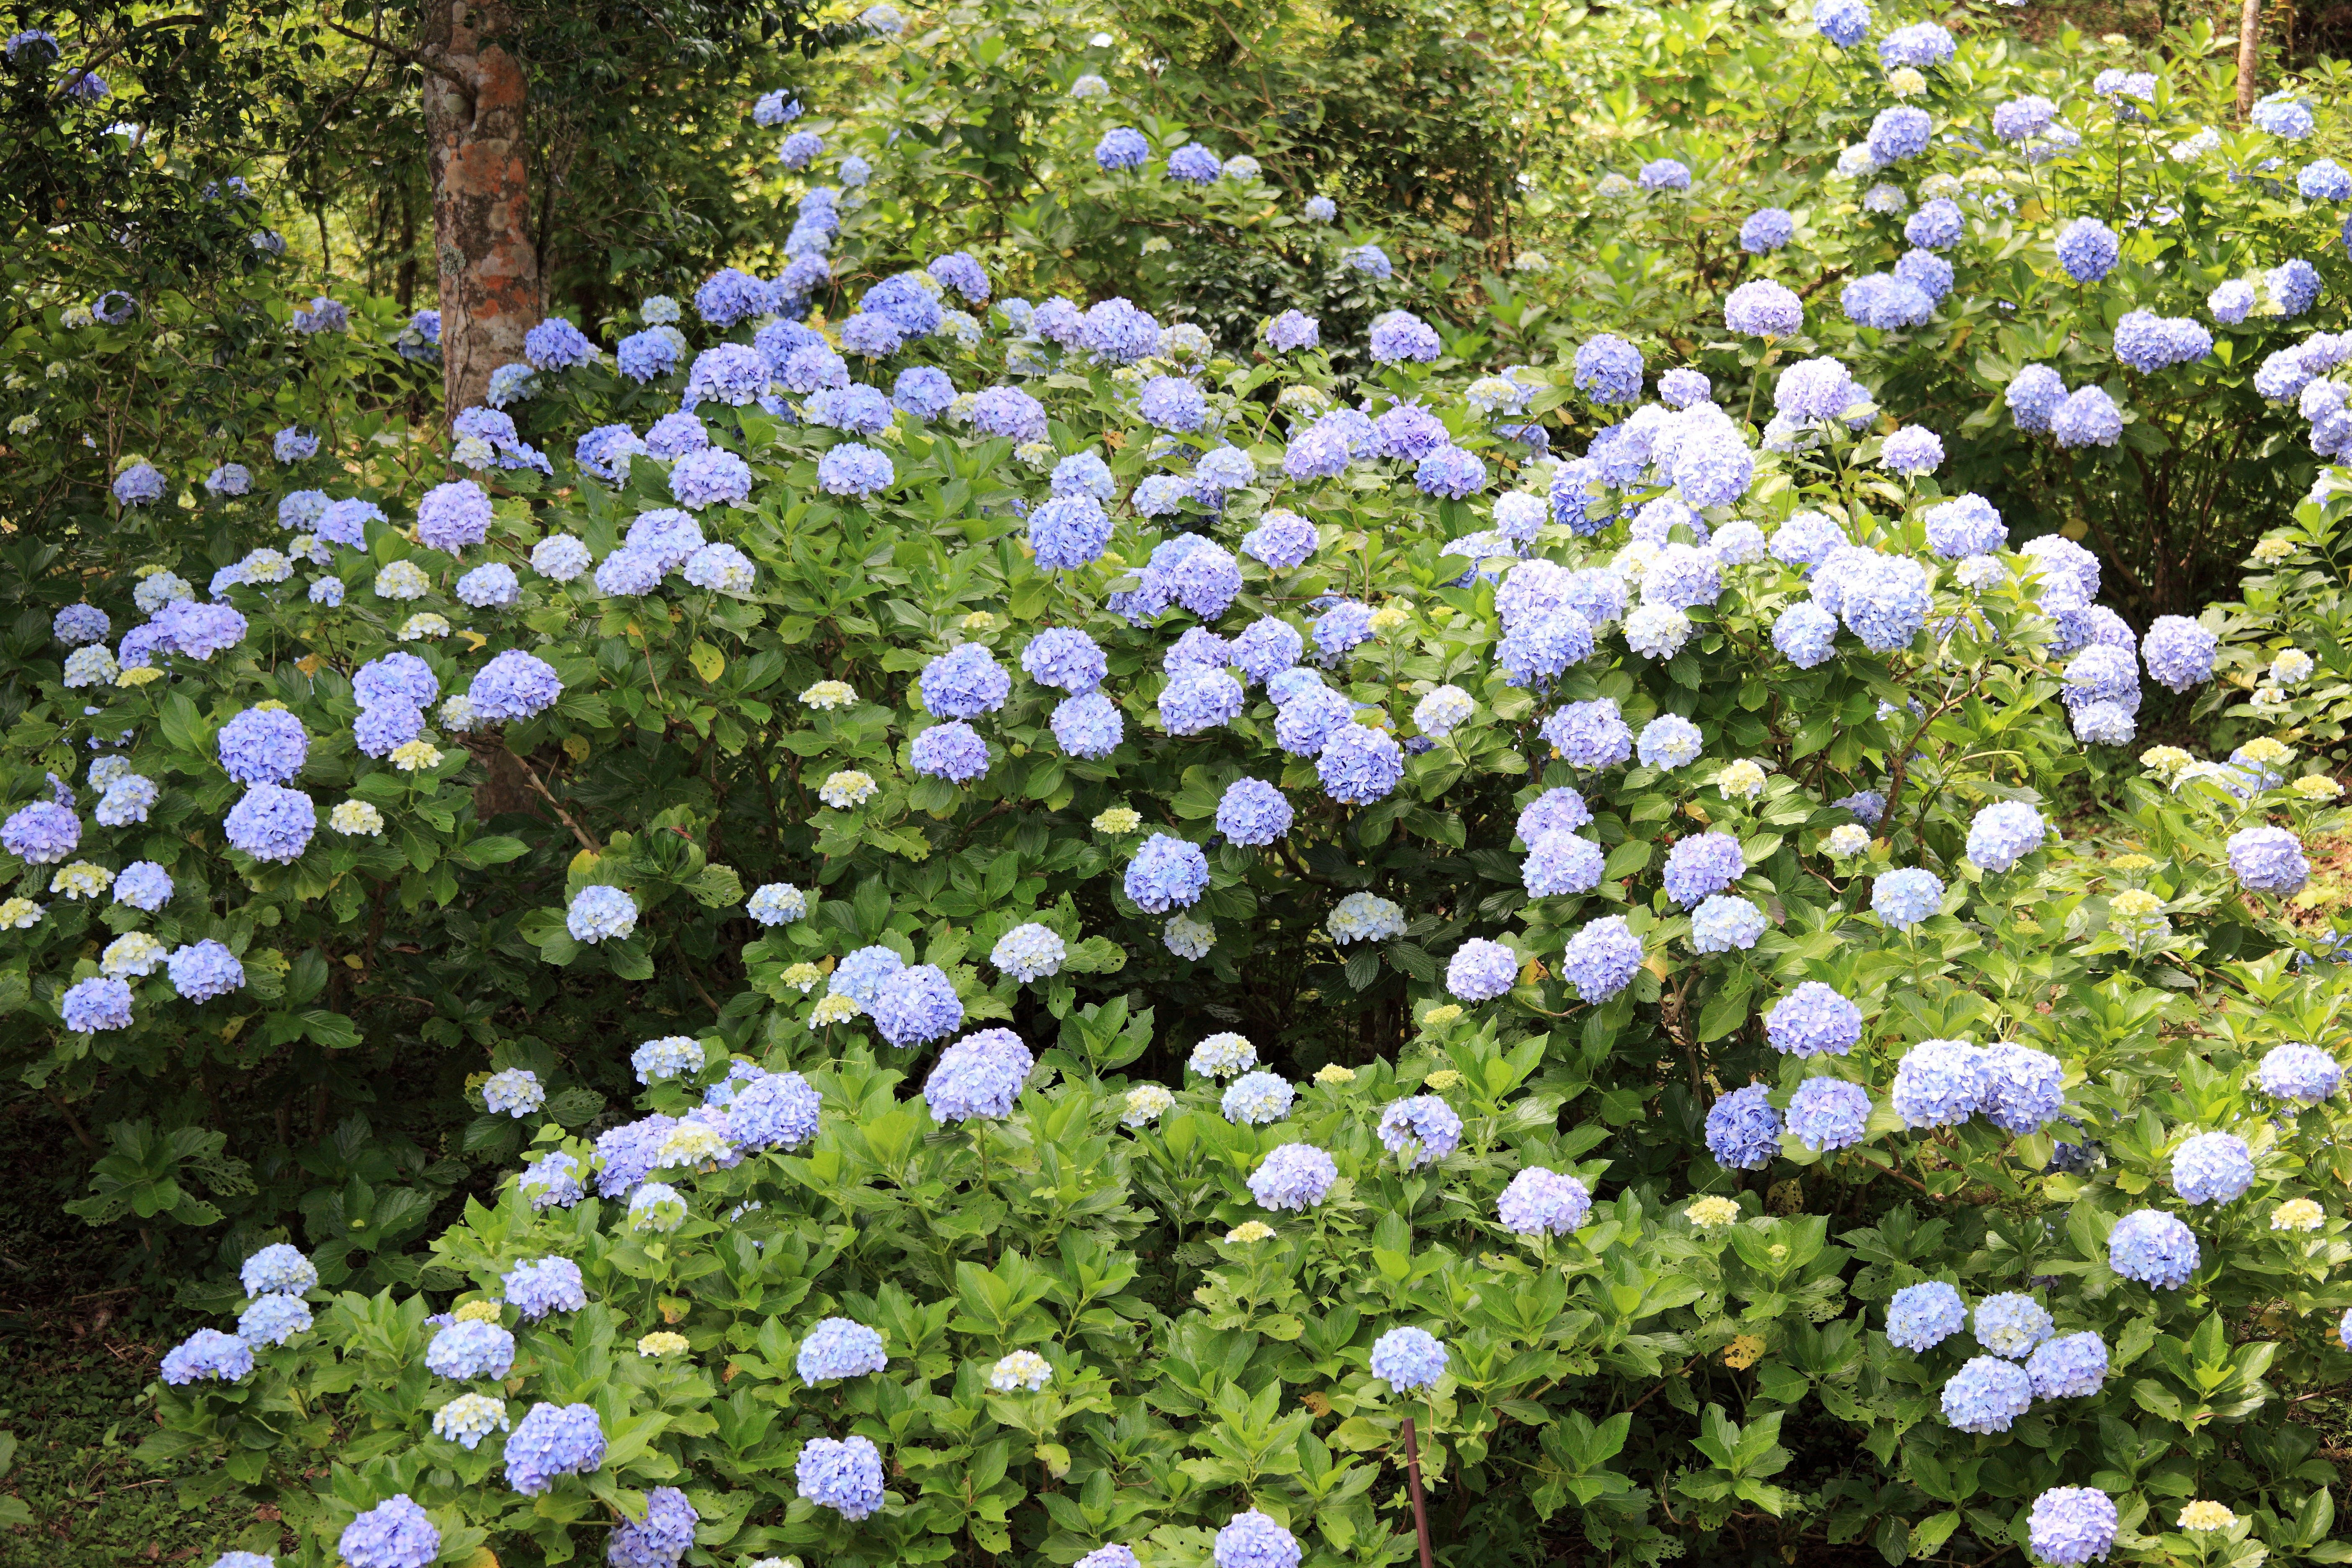
plant, flower, high, hydrangea, wildflower, cool image, groundcover, 5d, hires, i, markii, hi, res, resolution, chiba, ohtaki, isumi, mamenbarakougen, candytuft, flowering plant, annual plant, land plant, evergreen candytuft